Blaye

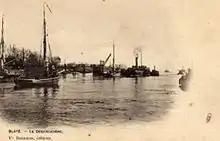
Blaye, unloading dock c. 1905

Blaye has a small river-port, mainly used for grain exports. Fine red wine is produced in the district, in the AOC Côtes de Blaye. A large nuclear power station with four reactors is located nearby.